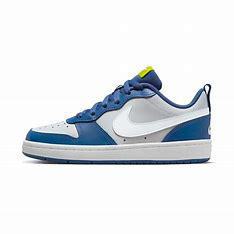
Brand: Nike
Model: Court Borough